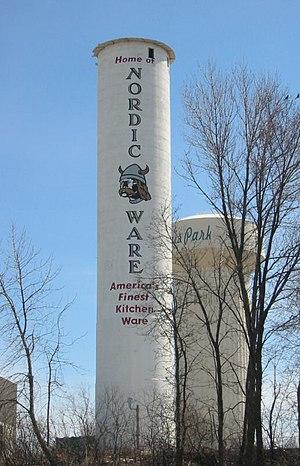
Saint Louis Park est une ville dans le comté de Hennepin du Minnesota, aux États-Unis, et une banlieue directe à l'ouest de Minneapolis.